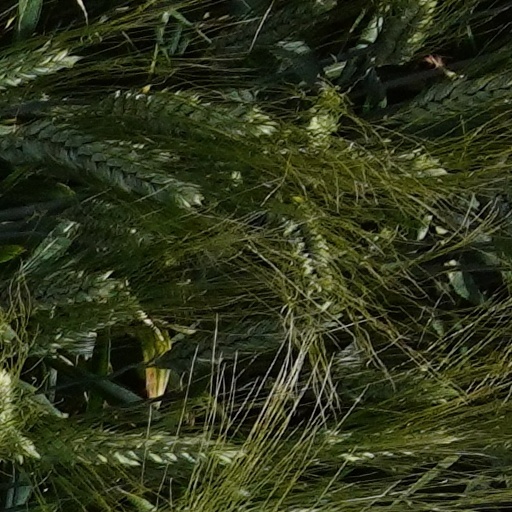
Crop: wheat